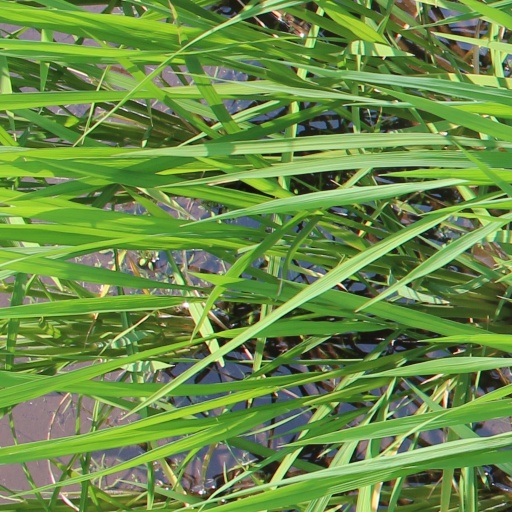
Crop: rice